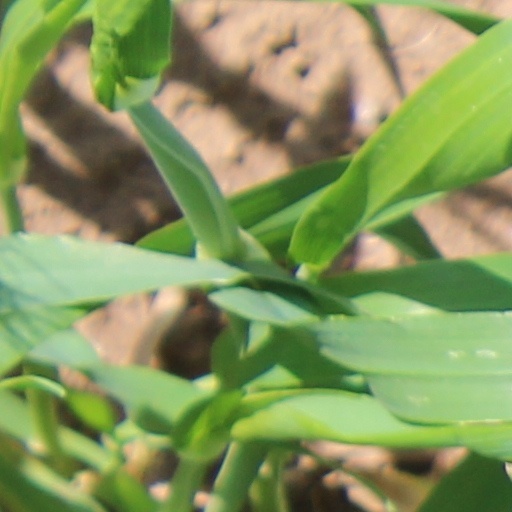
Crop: wheat